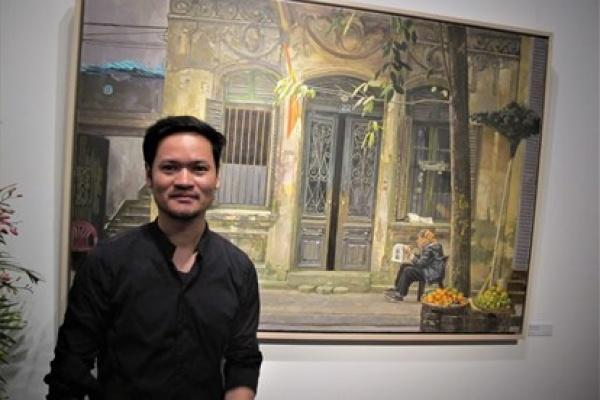
chiếc áo người đàn ông đang mặc có màu đen